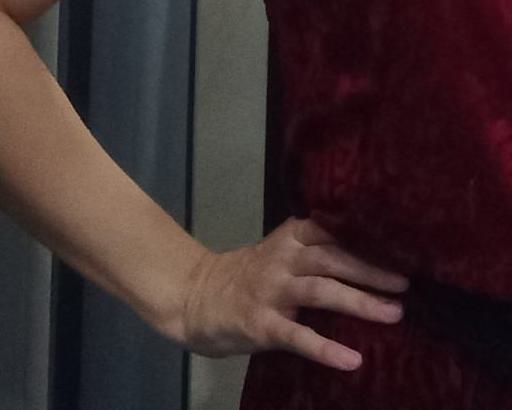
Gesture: no_gesture